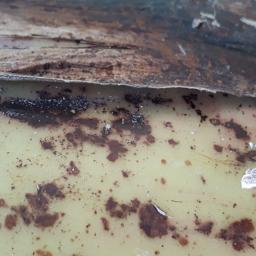
Label: PSEUDOSTEM WEEVIL